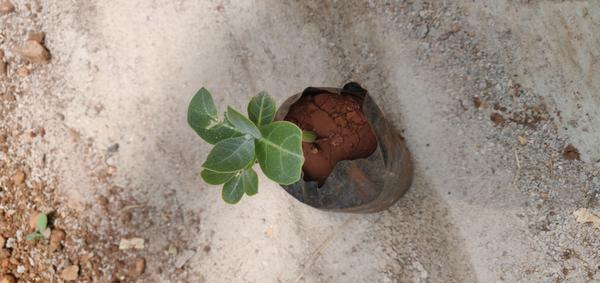
Plant: Ekka